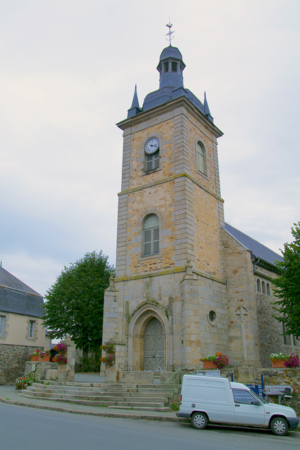
Église Saint-Pierre, (Inscription, 1925) This building is indexed in the Base Mérimée, a database of architectural heritage maintained by the French Ministry of Culture,
Caulnes - prononcé [kon] - est une commune française située dans le département des Côtes-d'Armor, en région Bretagne.